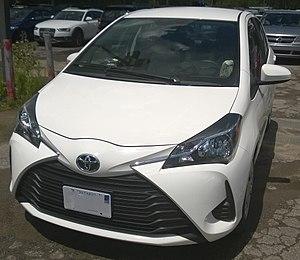
Ma photo d'un Toyota Yaris de 2018 à Montebello